Conservator-restorer

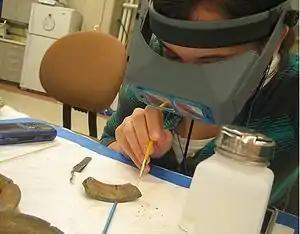
Ceramics conservation

The primary goal for conservators and restorers is the preservation of cultural property. In order to achieve this goal, conservators abide by a code of ethics and guidelines that establish the principles that guide conservation professionals and others who are involved in the care of cultural property. An example of a code of ethics and guidelines for practice were created by the American Institute for Conservation of Historic and Artistic Works (AIC). One of the most important principles in a conservator's code of ethics is that treatments should be reversible, which means that one must be able to undo any treatment in the future. Conservators strive to only minimize interventions and not completely alter an object during restoration. Conservation focuses on the material aspects of art, and respect for original materials remains a crucial element of the field's ethics.